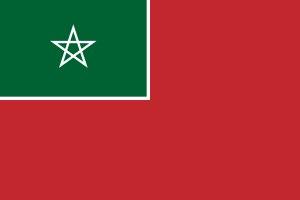
Habité dès la préhistoire par des populations berbères, le Maroc et son territoire ont connu des peuplements phéniciens, carthaginois, romains, vandales, byzantins et arabes. C'est en 788, lors de son exil qu'Idris Iᵉʳ, fuyant les persécutions du califat des Abbassides, a donné naissance à un État dans le Maghreb al-Aqsa. Depuis, le Maroc a toujours gardé, si ce n'est une indépendance absolue, du moins une très forte autonomie.